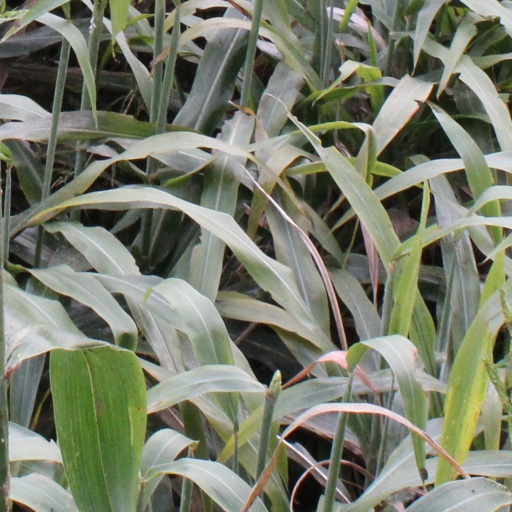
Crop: sorghum